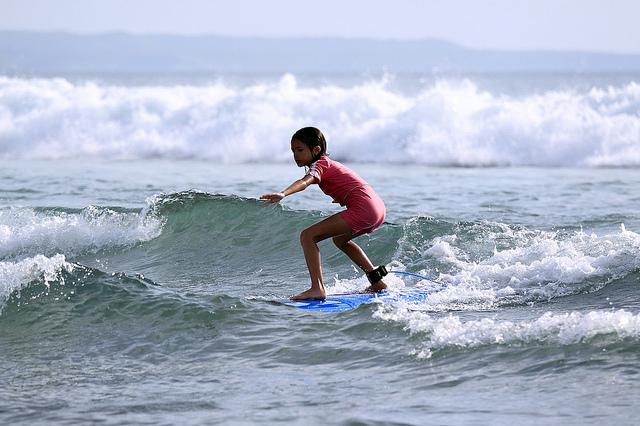
A young child riding a wave on top of a board.